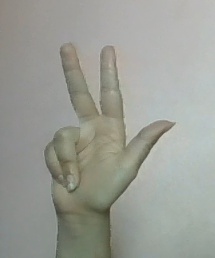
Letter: al